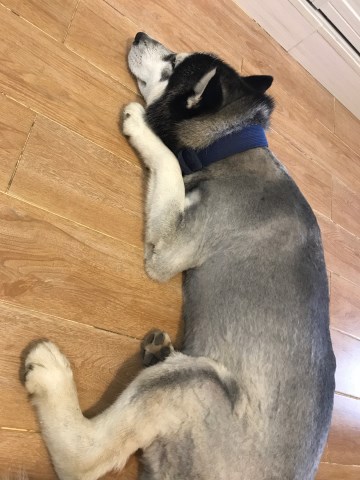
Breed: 1160-n000003-Siberian_husky